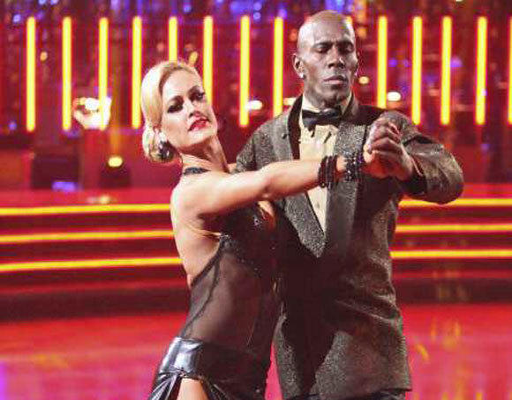
actor and tv personality compete monday onfamily tv program .